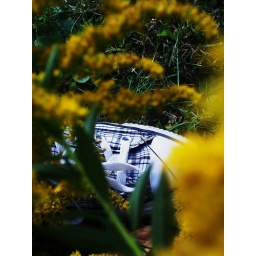
HIDING IN THE PLANTSThis funny little yellow plant grew out of nowhere in my backyard. The bugs love it!